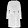
Label: Coat